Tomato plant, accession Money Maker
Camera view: vertical (180 deg); turntable rotation: 270 degrees
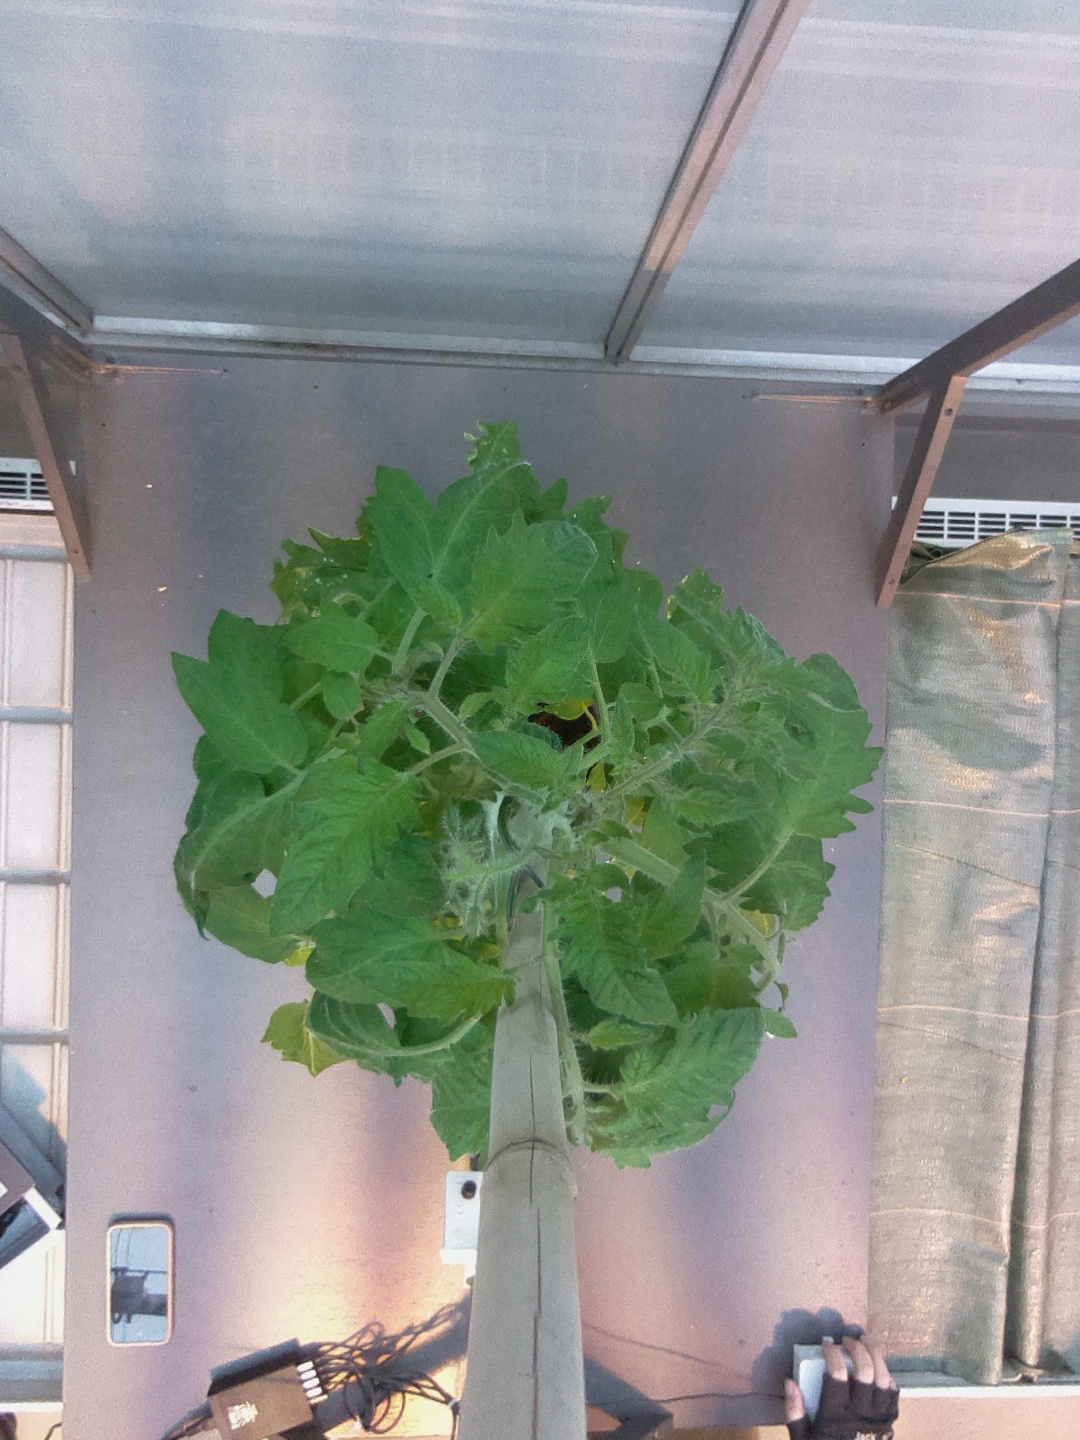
BBCH growth stage 59: 9 or more inflorescences visible